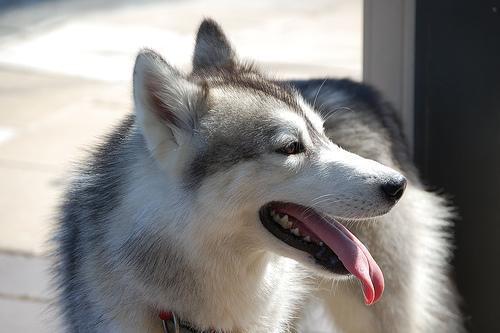
Eskimo_dog